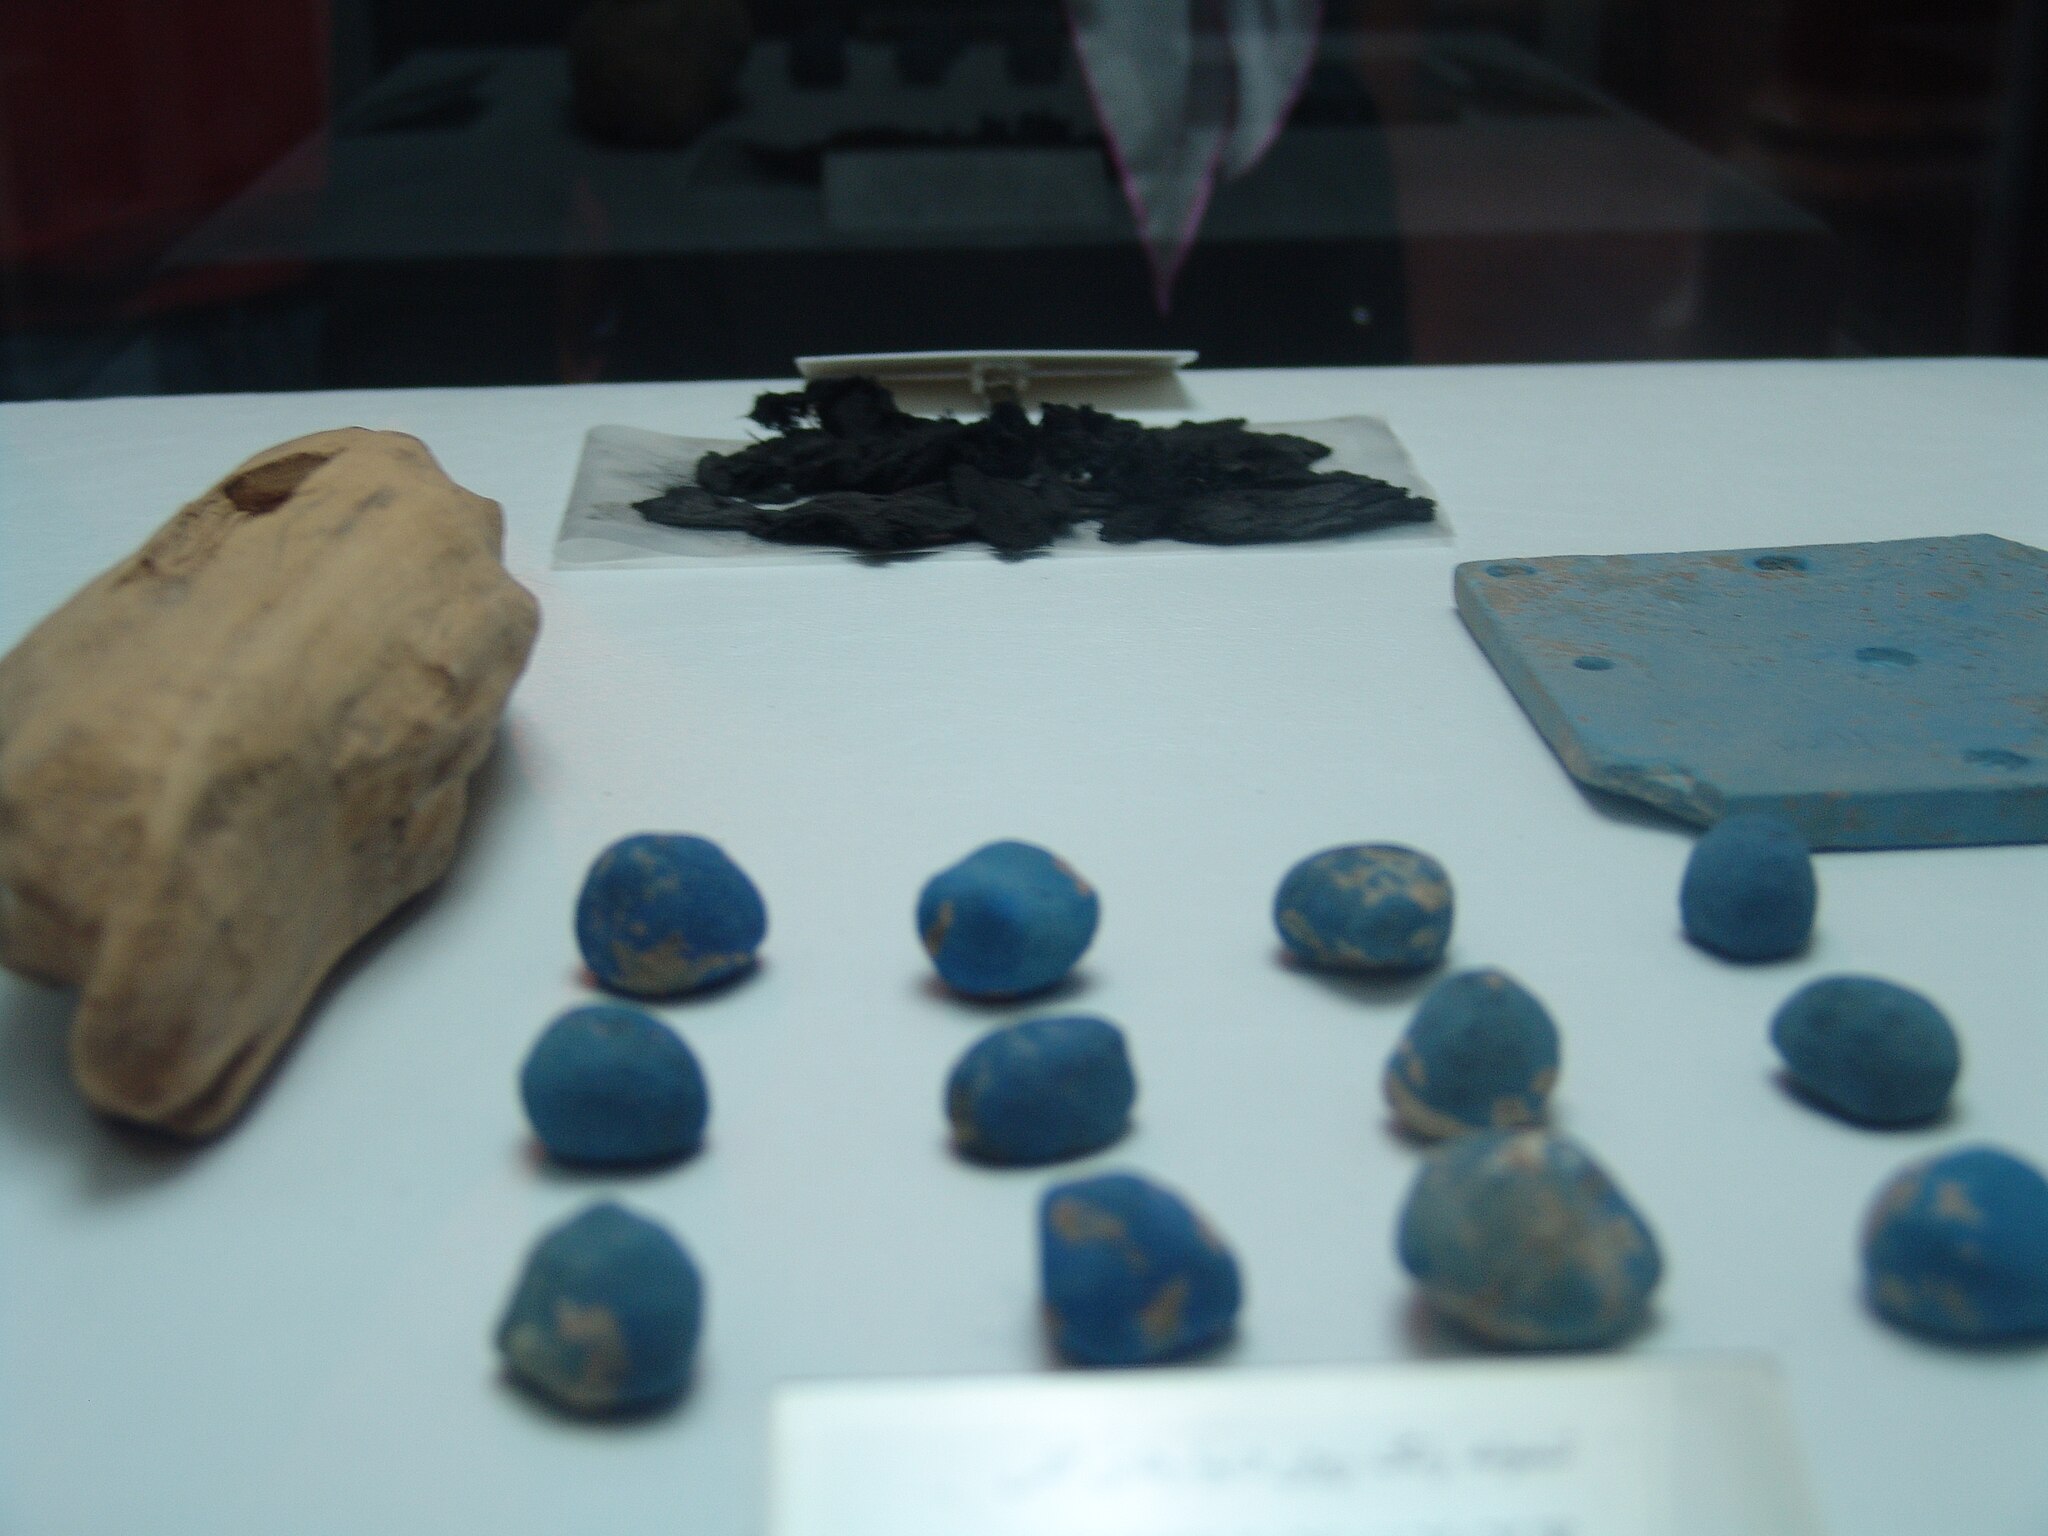
Title: Museum of Persepolis Darafsh (5)
Description: موزه هخامنشی در تخت جمشید
Date: 2008-03-20 11:59:56
Categories: GFDL, Taken with Sony DSC-F828, Museum of Persepolis, License migration redundant, Self-published work, Files with coordinates missing SDC location of creation, Photos by Darafsh Kaviyani